Octonia Stone

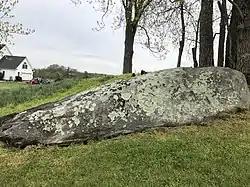
Octonia Stone, 2020

The Octonia Stone, also known as Octoney, Octeny, Octona, and Octuna Stone, is a historic boundary marker located near Stanardsville, Greene County, Virginia. The stone marks the terminus of the westernmost boundary line of the 24,000-acre Octonia Grant. It is a granite-type rock which is part of a natural outcropping in a hayfield. The stone is engraved with a figure 8, composed of two, nearly perfect circles, with a cross touching the top of the 8.